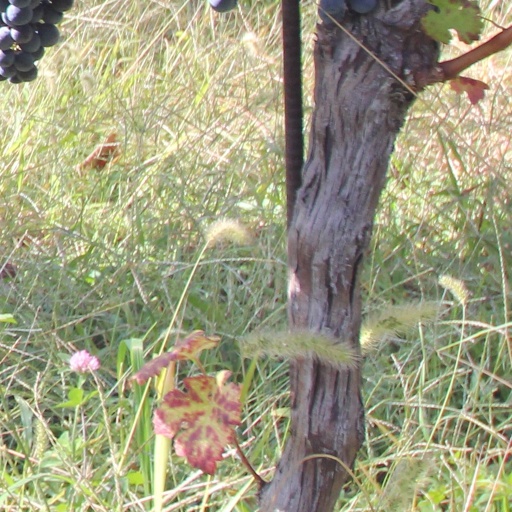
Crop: grape